Horse Show Fountain

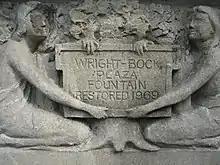
The fountain's replica relief sculpture which echoes original work by Richard Bock, c. 1906

The fountain's rectangular, concrete slab construction has a strong horizontal emphasis. Two vertical slabs act as posts that support a rectangular lintel above, which extends beyond the edges of the posts. The lintel itself acts as a planter. At the base of the fountain a concrete wall extends between the vertical posts. Above the wall is another horizontal slab which acts as the fountain and features the same design as the upper horizontal slab. To either side of the fountain, at its base, are two concrete pools which have since been converted into flower beds.